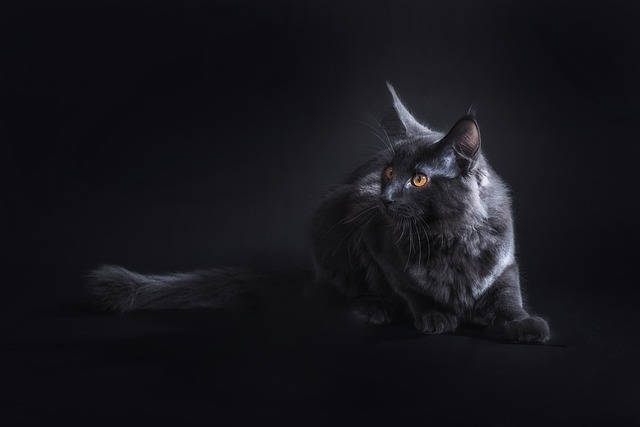
Label: gatto